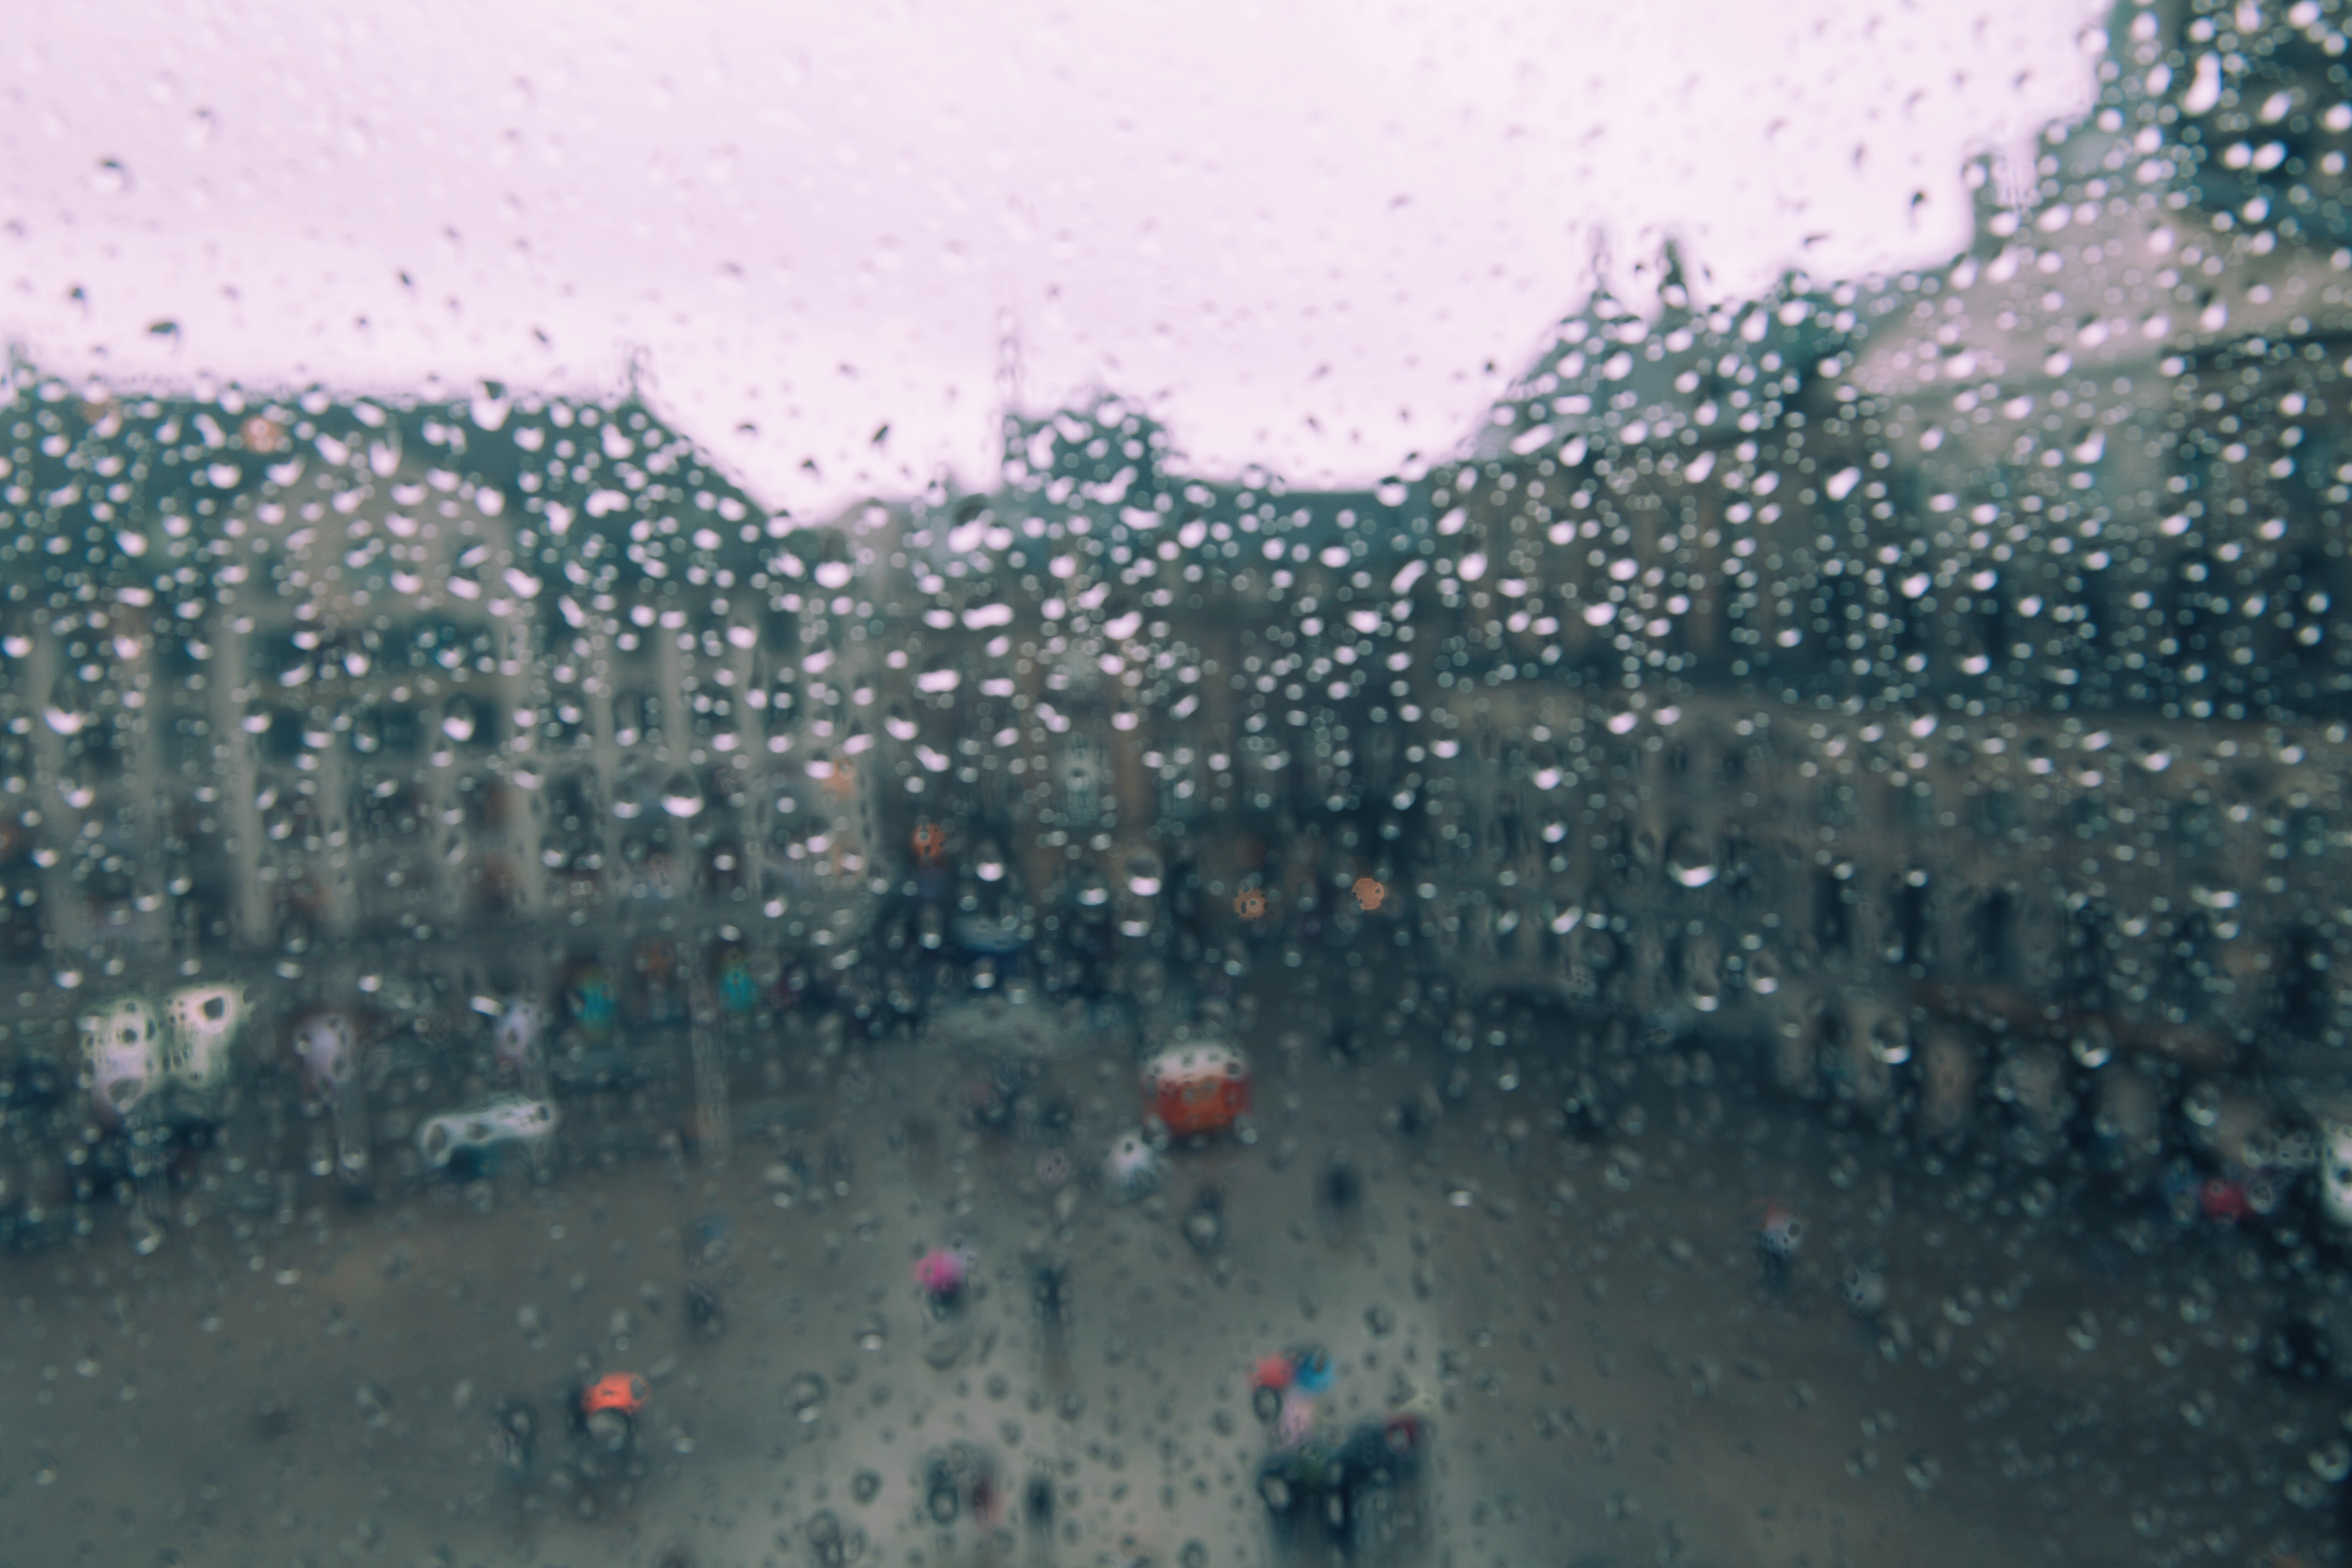
snow, rain, weather, freezing